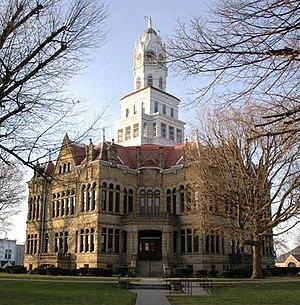
Paris est une ville des États-Unis du comté d'Edgar dans l'État de l'Illinois, aux États-Unis. Elle est le siège du comté. Lors du recensement de 2010, sa population s'élevait à 8 837 habitants.